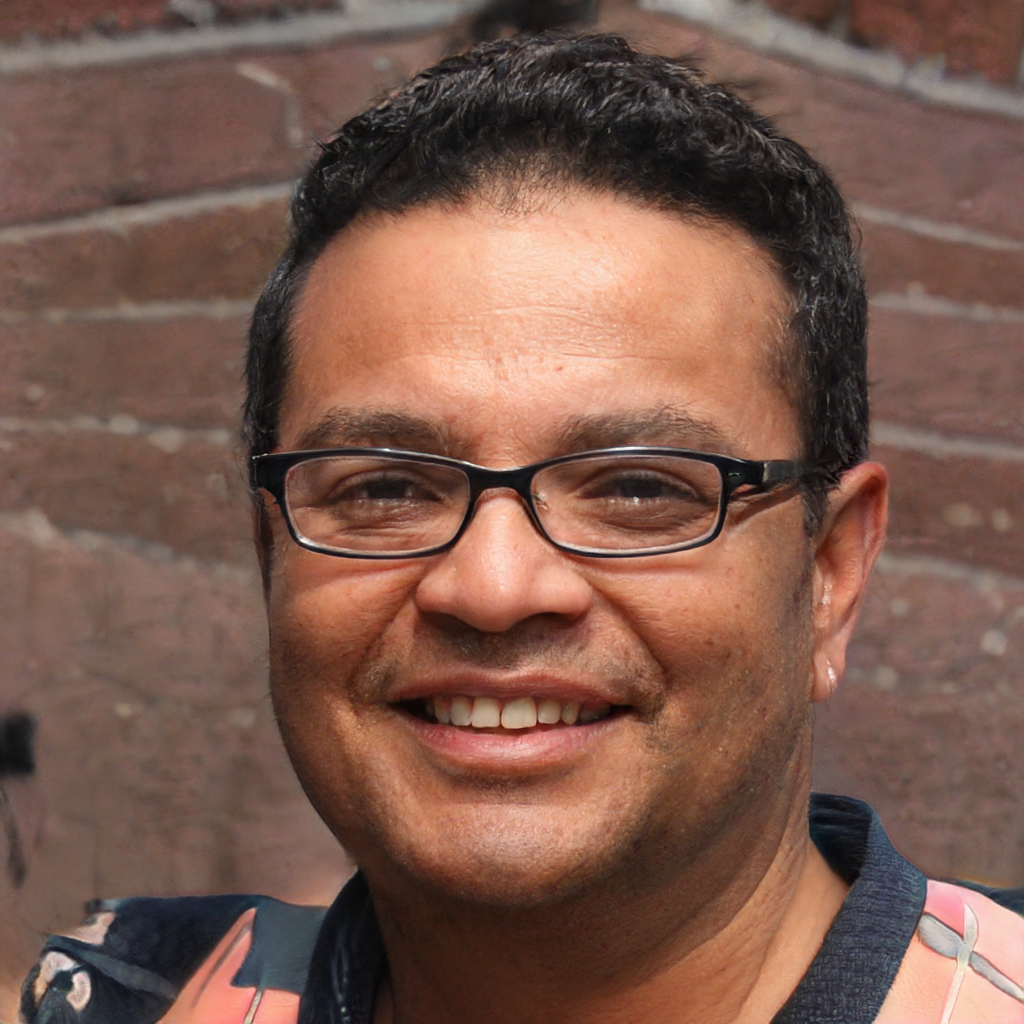
Gender: Male